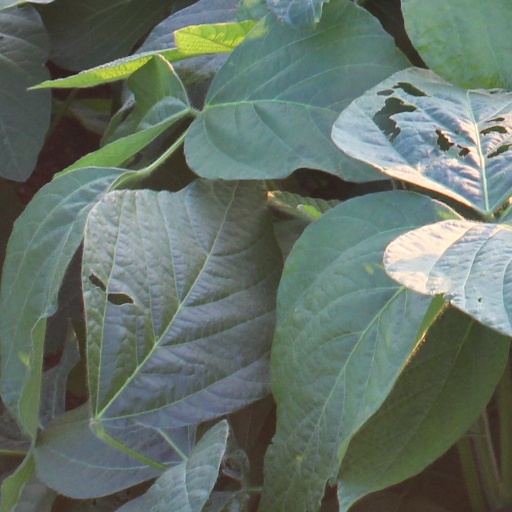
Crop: soybean